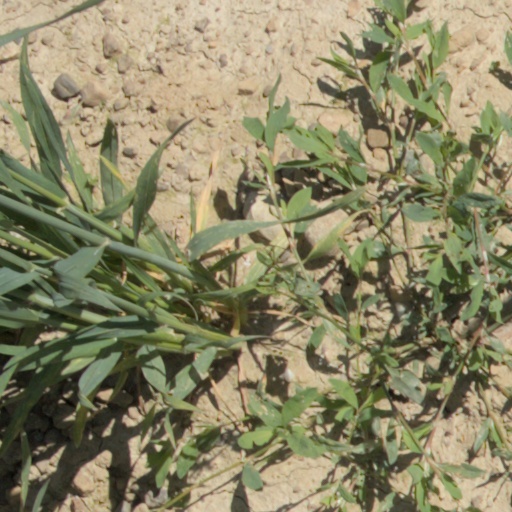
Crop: wheat